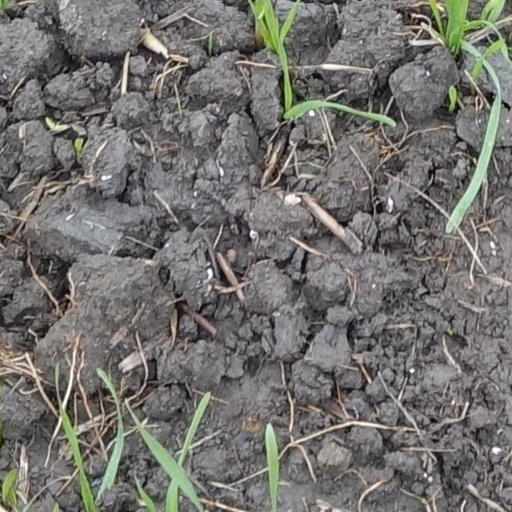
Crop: wheat